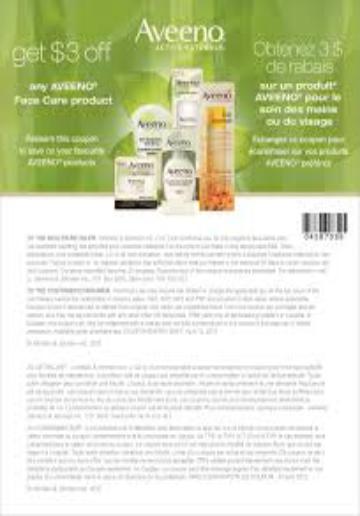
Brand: Aveeno
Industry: Necessities